Operations on the Ancre, January–March 1917

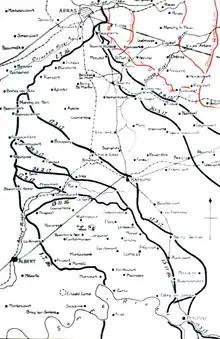

British attacks in January 1917 had taken place against exhausted German troops holding poor defensive positions, left over from the fighting in 1916; some troops had low morale and showed an unusual willingness to surrender. The army group commander Crown Prince Rupprecht, advocated a withdrawal to the on 28 January, which General Erich Ludendorff refused, changed his mind and authorised on 4 February and the first "" was set for 9 February. The British attacks in the Actions of Miraumont from 17 to 18 February and anticipation of further attacks, led Rupprecht on 18 March to order a withdrawal of about on a front from Essarts to Le Transloy of the 1st Army to the , on 22 February. The withdrawal caused some surprise to the British, despite the interception of wireless messages from 20 to 21 February.